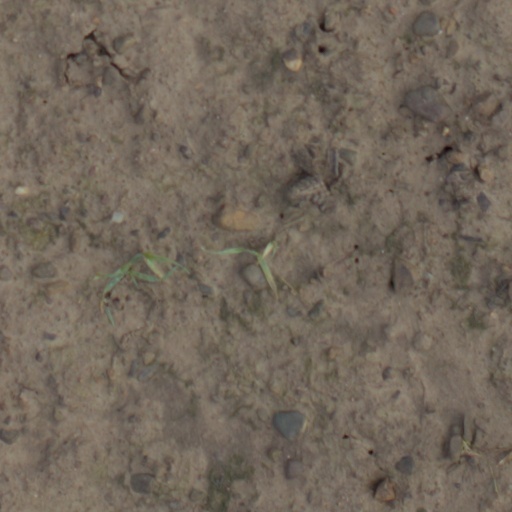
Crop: wheat